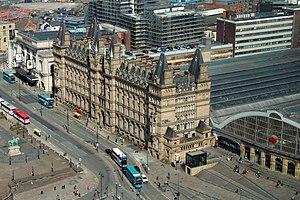
Le Radisson North Western Hotel est un hôtel de Liverpool, en Angleterre, en face de la gare de Lime Street. Le bâtiment est inscrit sur la liste du patrimoine national de l’Angleterre comme Bâtiment classé de type II.